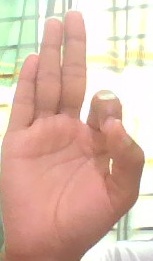
ASL sign: F